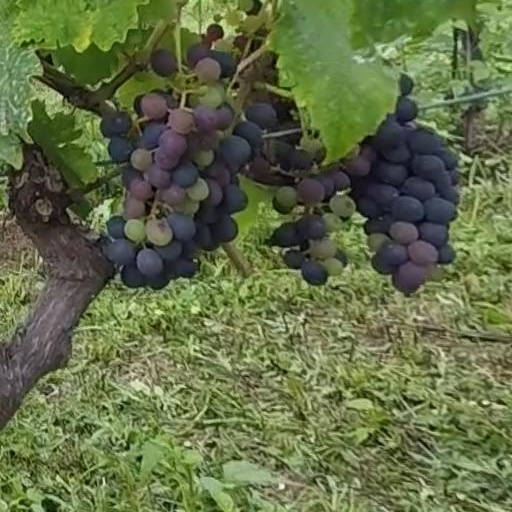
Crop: grape